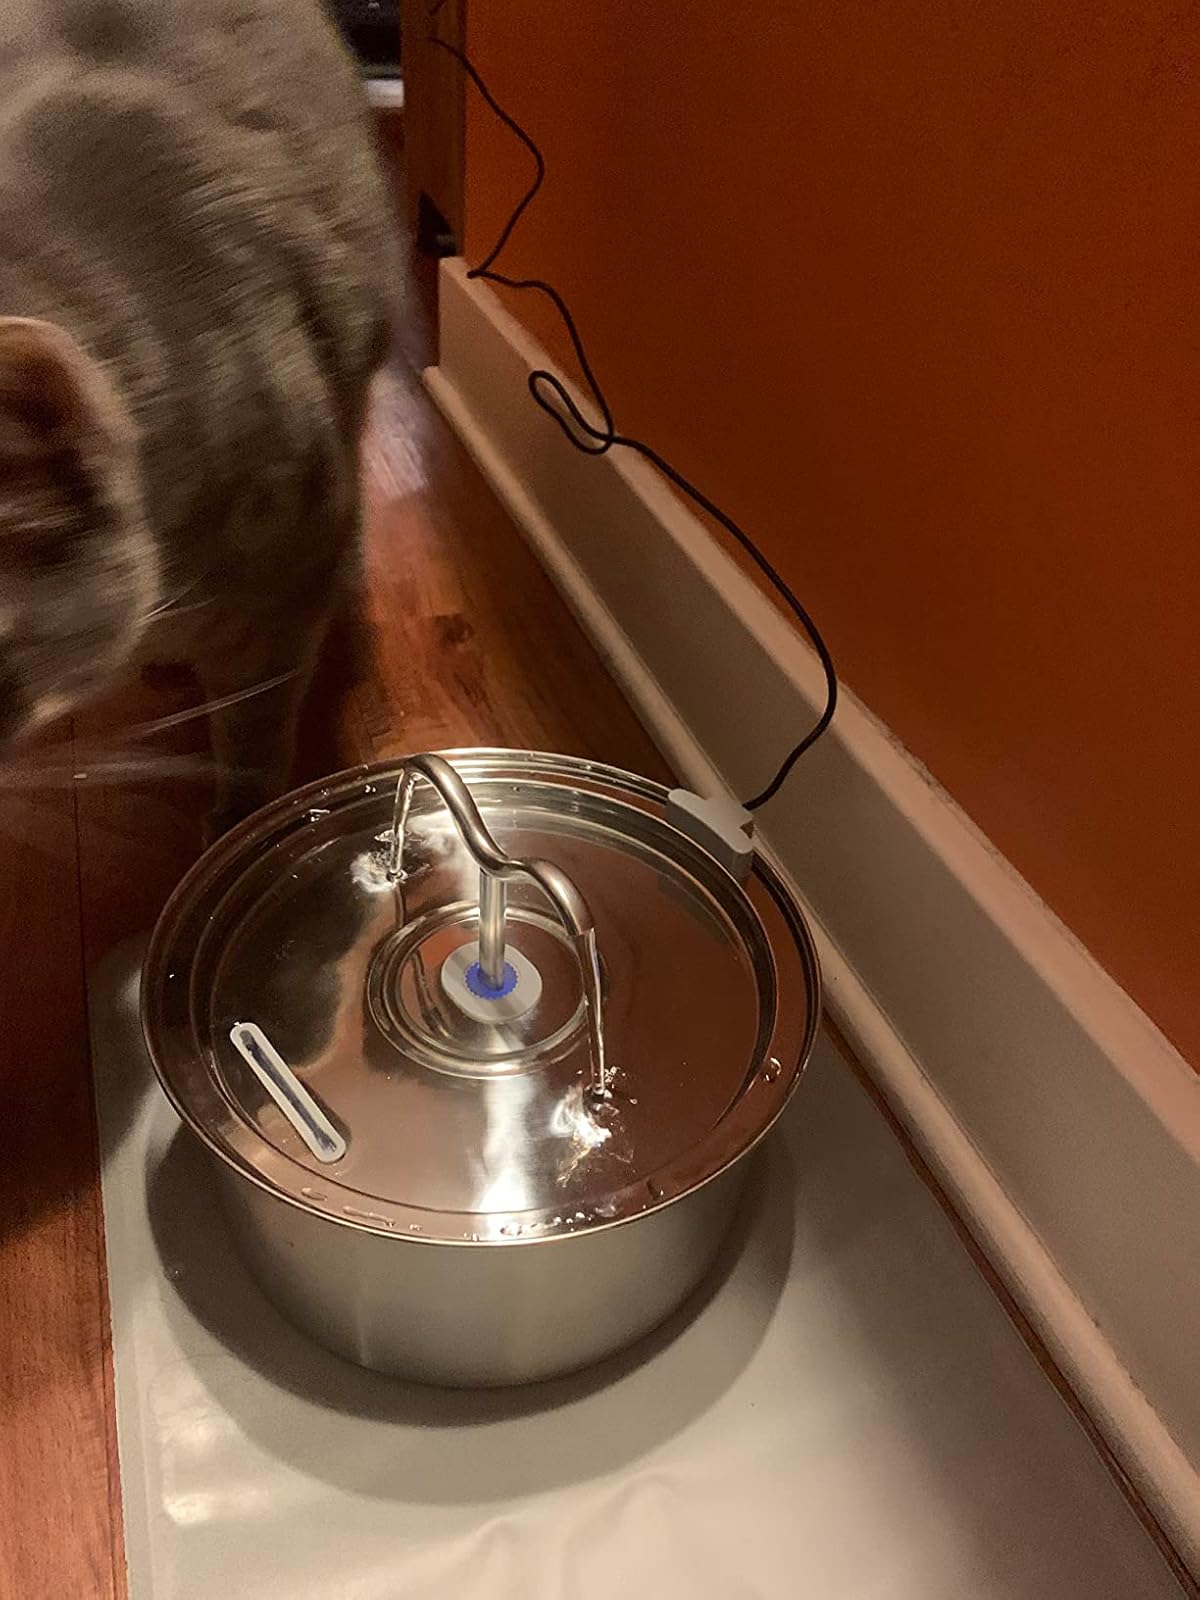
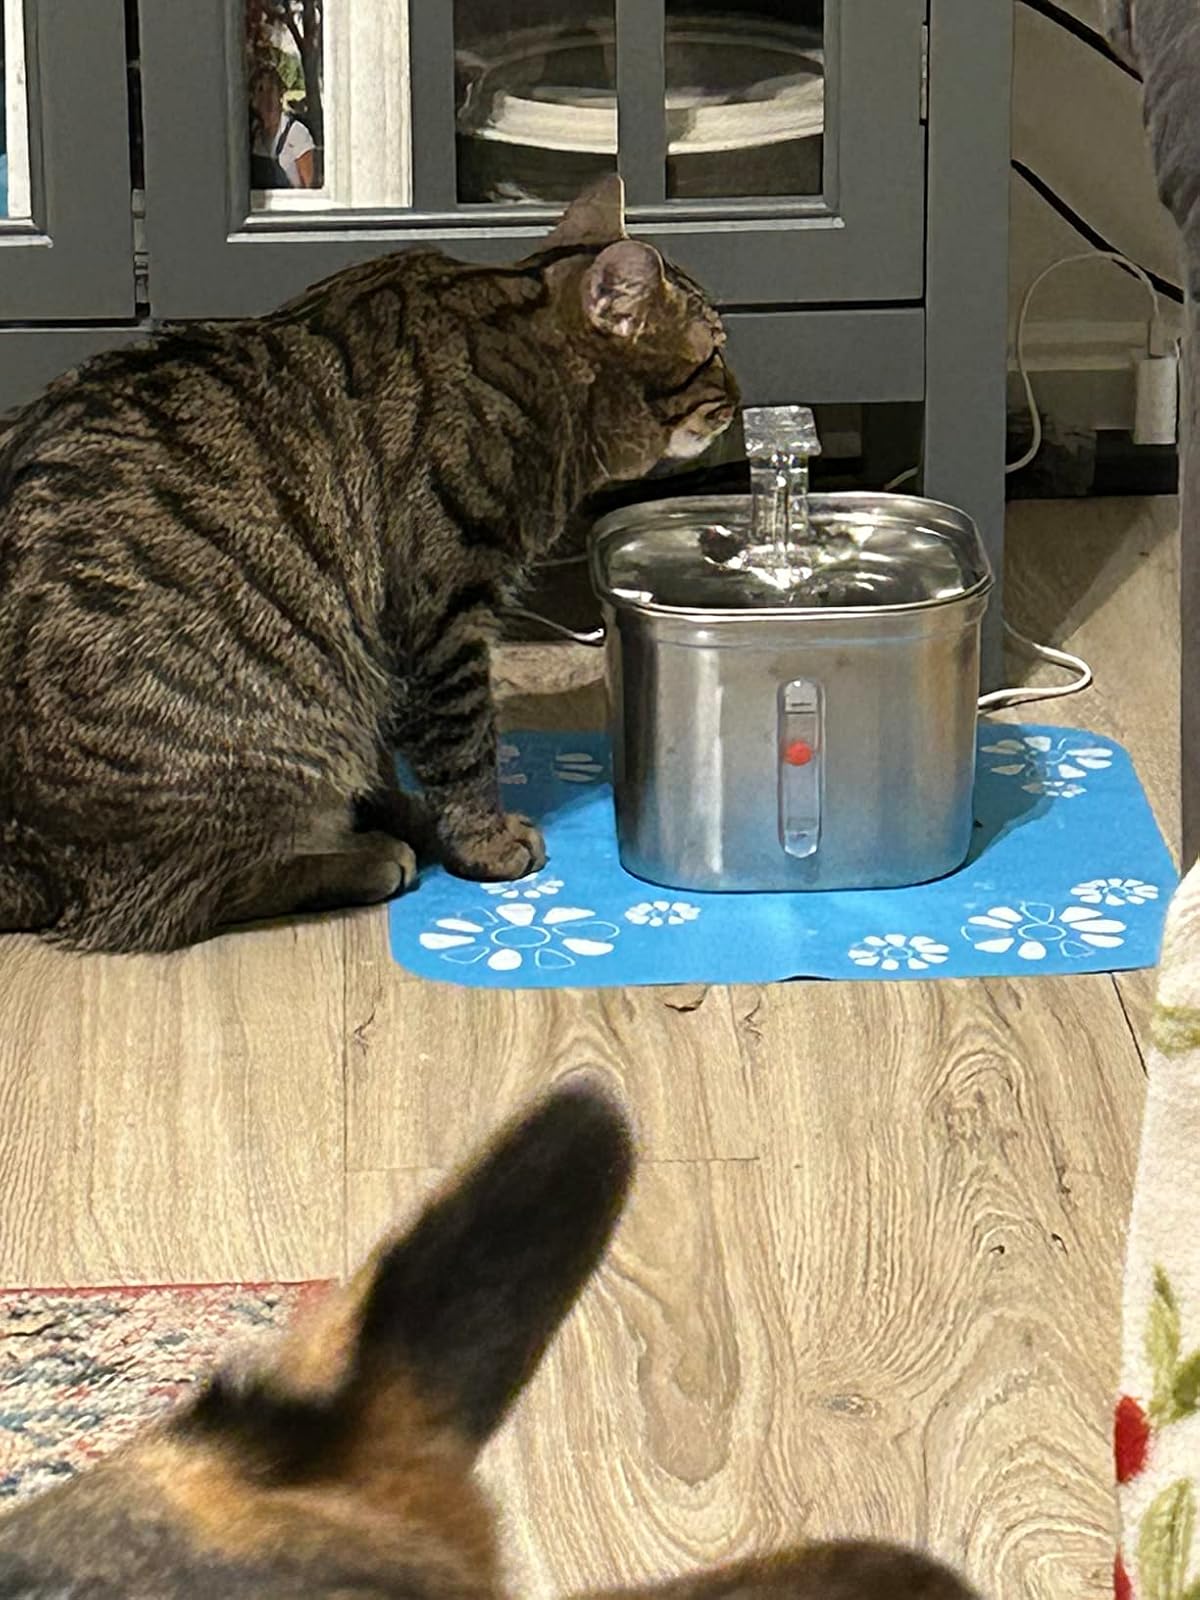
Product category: items_bowl
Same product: no